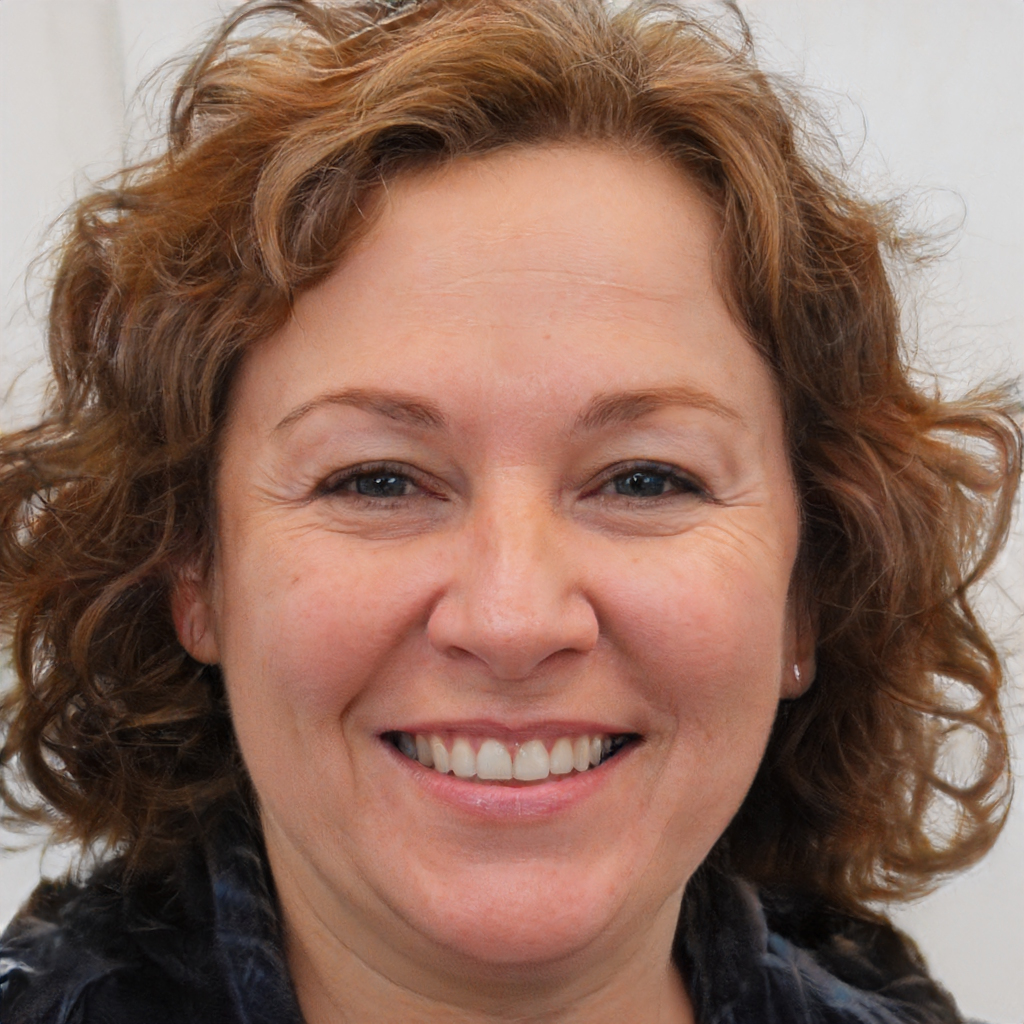
Gender: Female